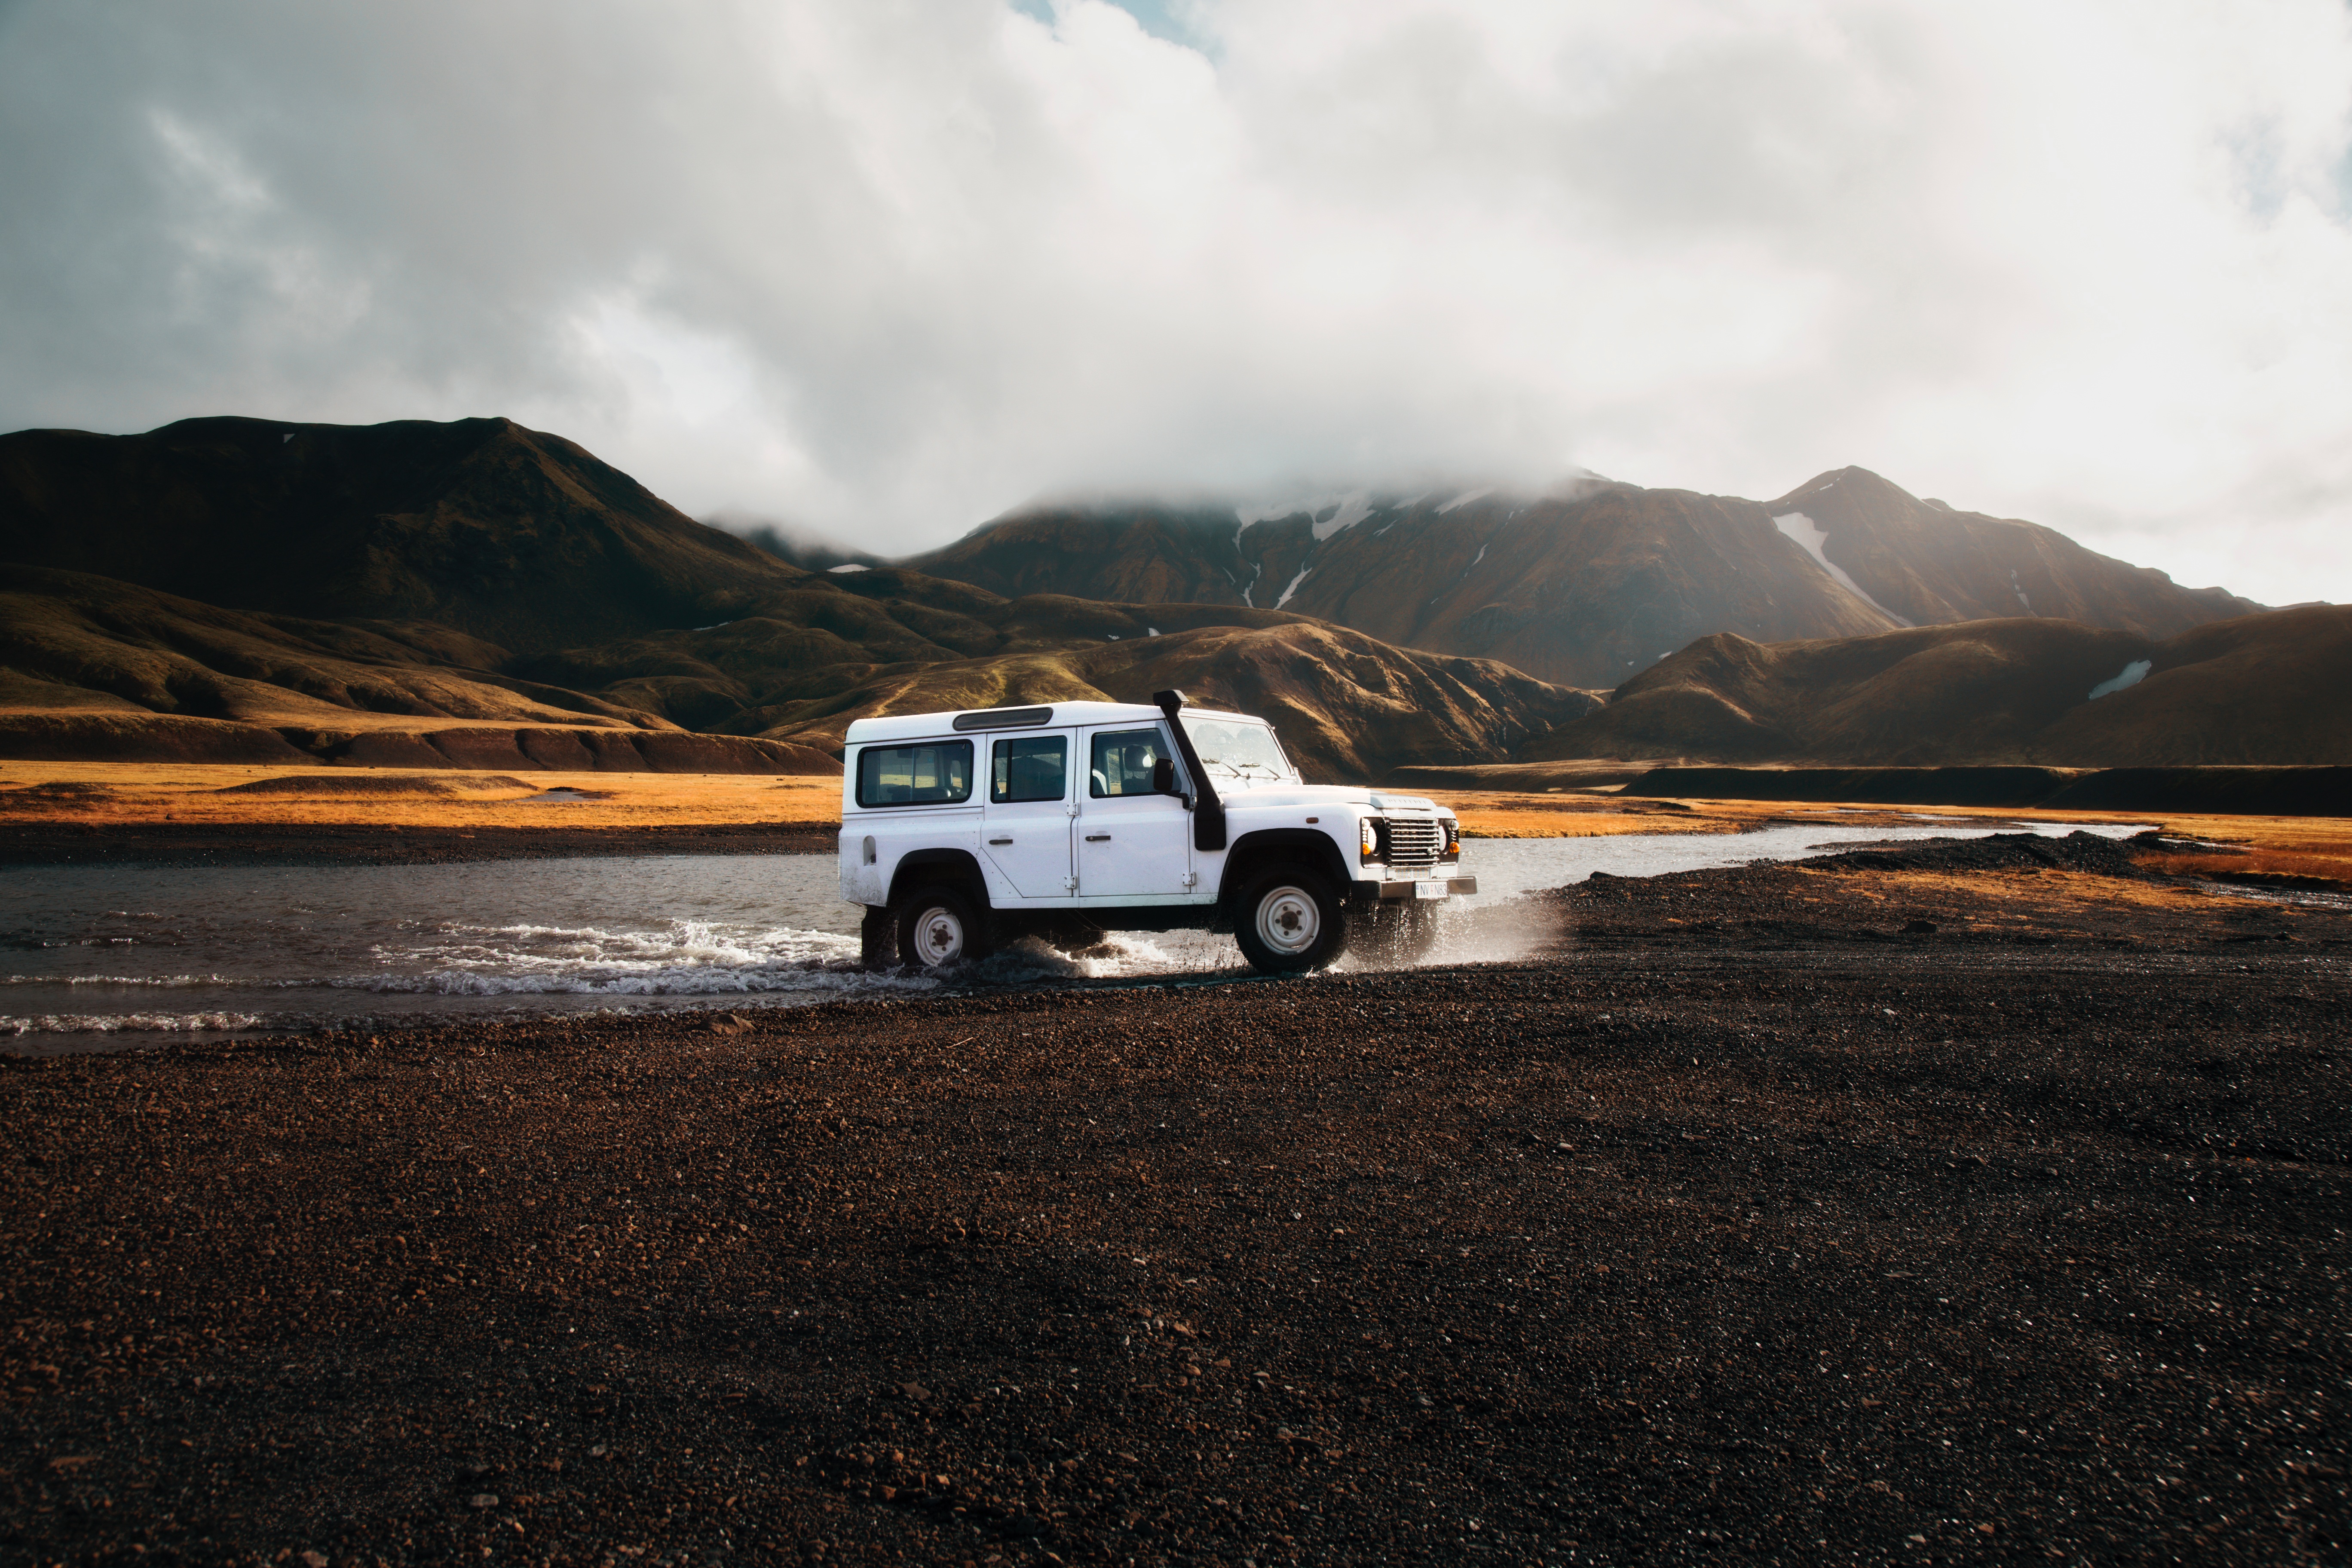
landscape, sea, coast, horizon, mountain, snow, cloud, car, automobile, shore, lake, river, dusk, truck, reflection, vehicle, weather, storm, volcano, iceland, land rover, cruise, hills, mountains, loch, volcanic, landform, off road, forecast, four wheel drive, natural environment, geographical feature, atmospheric phenomenon, mountainous landforms